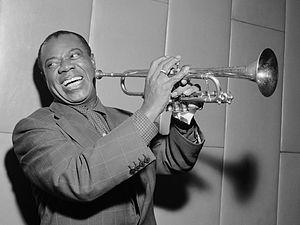
A Kiss to Build a Dream On est une chanson d'amour-standard de jazz-musique de film américain, composée par Harry Ruby, et écrite par Bert Kalmar, et Oscar Hammerstein II. Elle est enregistrée pour la première fois en 1951 par Louis Armstrong chez Decca Records et Brunswick Records et pour le film The Strip, de László Kardos, de la Metro-Goldwyn-Mayer.
Louis Armstrong, né le 4 août 1901 à La Nouvelle-Orléans en Louisiane et mort le 6 juillet 1971 à New York, est un musicien de jazz et chanteur afro-américain. Il est également connu sous les surnoms de « Dippermouth », « Satchmo » et « Pops ».
Heebie Jeebies est un standard de jazz de l'auteur-compositeur américain Boyd Atkins. Il devient célèbre avec sa reprise et adaptation par Louis Armstrong et son quintette Hot Five du 23 juin 1926 chez Okeh Records de Chicago.
West End Blues est un standard de jazz-blues « historique » composé par le jazzman américain King Oliver, avec des paroles de son pianiste-compositeur Clarence Williams. Enregistré pour la première fois par King Oliver et ses The Dixie Syncopators en version instrumentale du 11 juin 1928 chez Brunswick Records à New York, il est repris par de nombreux interprètes, dont en particulier Louis Armstrong et ses Hot Five, le 28 juin 1928 chez Okeh Records à Chicago, qui en fait un standard de jazz, considéré comme un des premiers chef-d'œuvre de référence du jazz Nouvelle-Orléans de sa carrière, ou il révèle, à l'age de 26 ans, son génie en improvisation musicale à la trompette et en chant scat.
When You're Smiling est un standard de jazz américain écrit et composé en 1928, par les auteurs-compositeurs Larry Shay, Mark Fisher, et Joe Goodwin. Il est interprété pour la première fois par Seger Ellis en 1928, et devient un des grands succès de l'Ère du Jazz en 1929, avec les enregistrements de Louis Armstrong.
King of The Zulus est un standard de jazz, composé par la jazzwoman américaine Lil Armstrong, et enregistré pour la première fois par son époux Louis Armstrong, avec leur quintette Hot Five le 23 juin 1926 chez Okeh Records à Chicago.